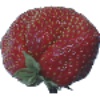
Label: strawberry_wedge